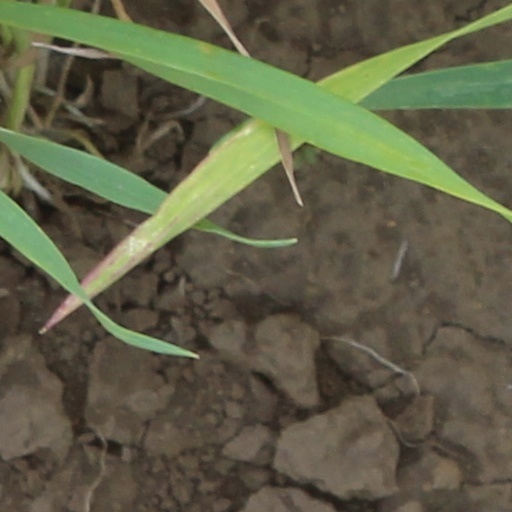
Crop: wheat